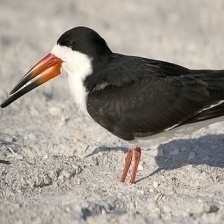
Species: BLACK SKIMMER
Scientific name: RYNCHOPS NIGER